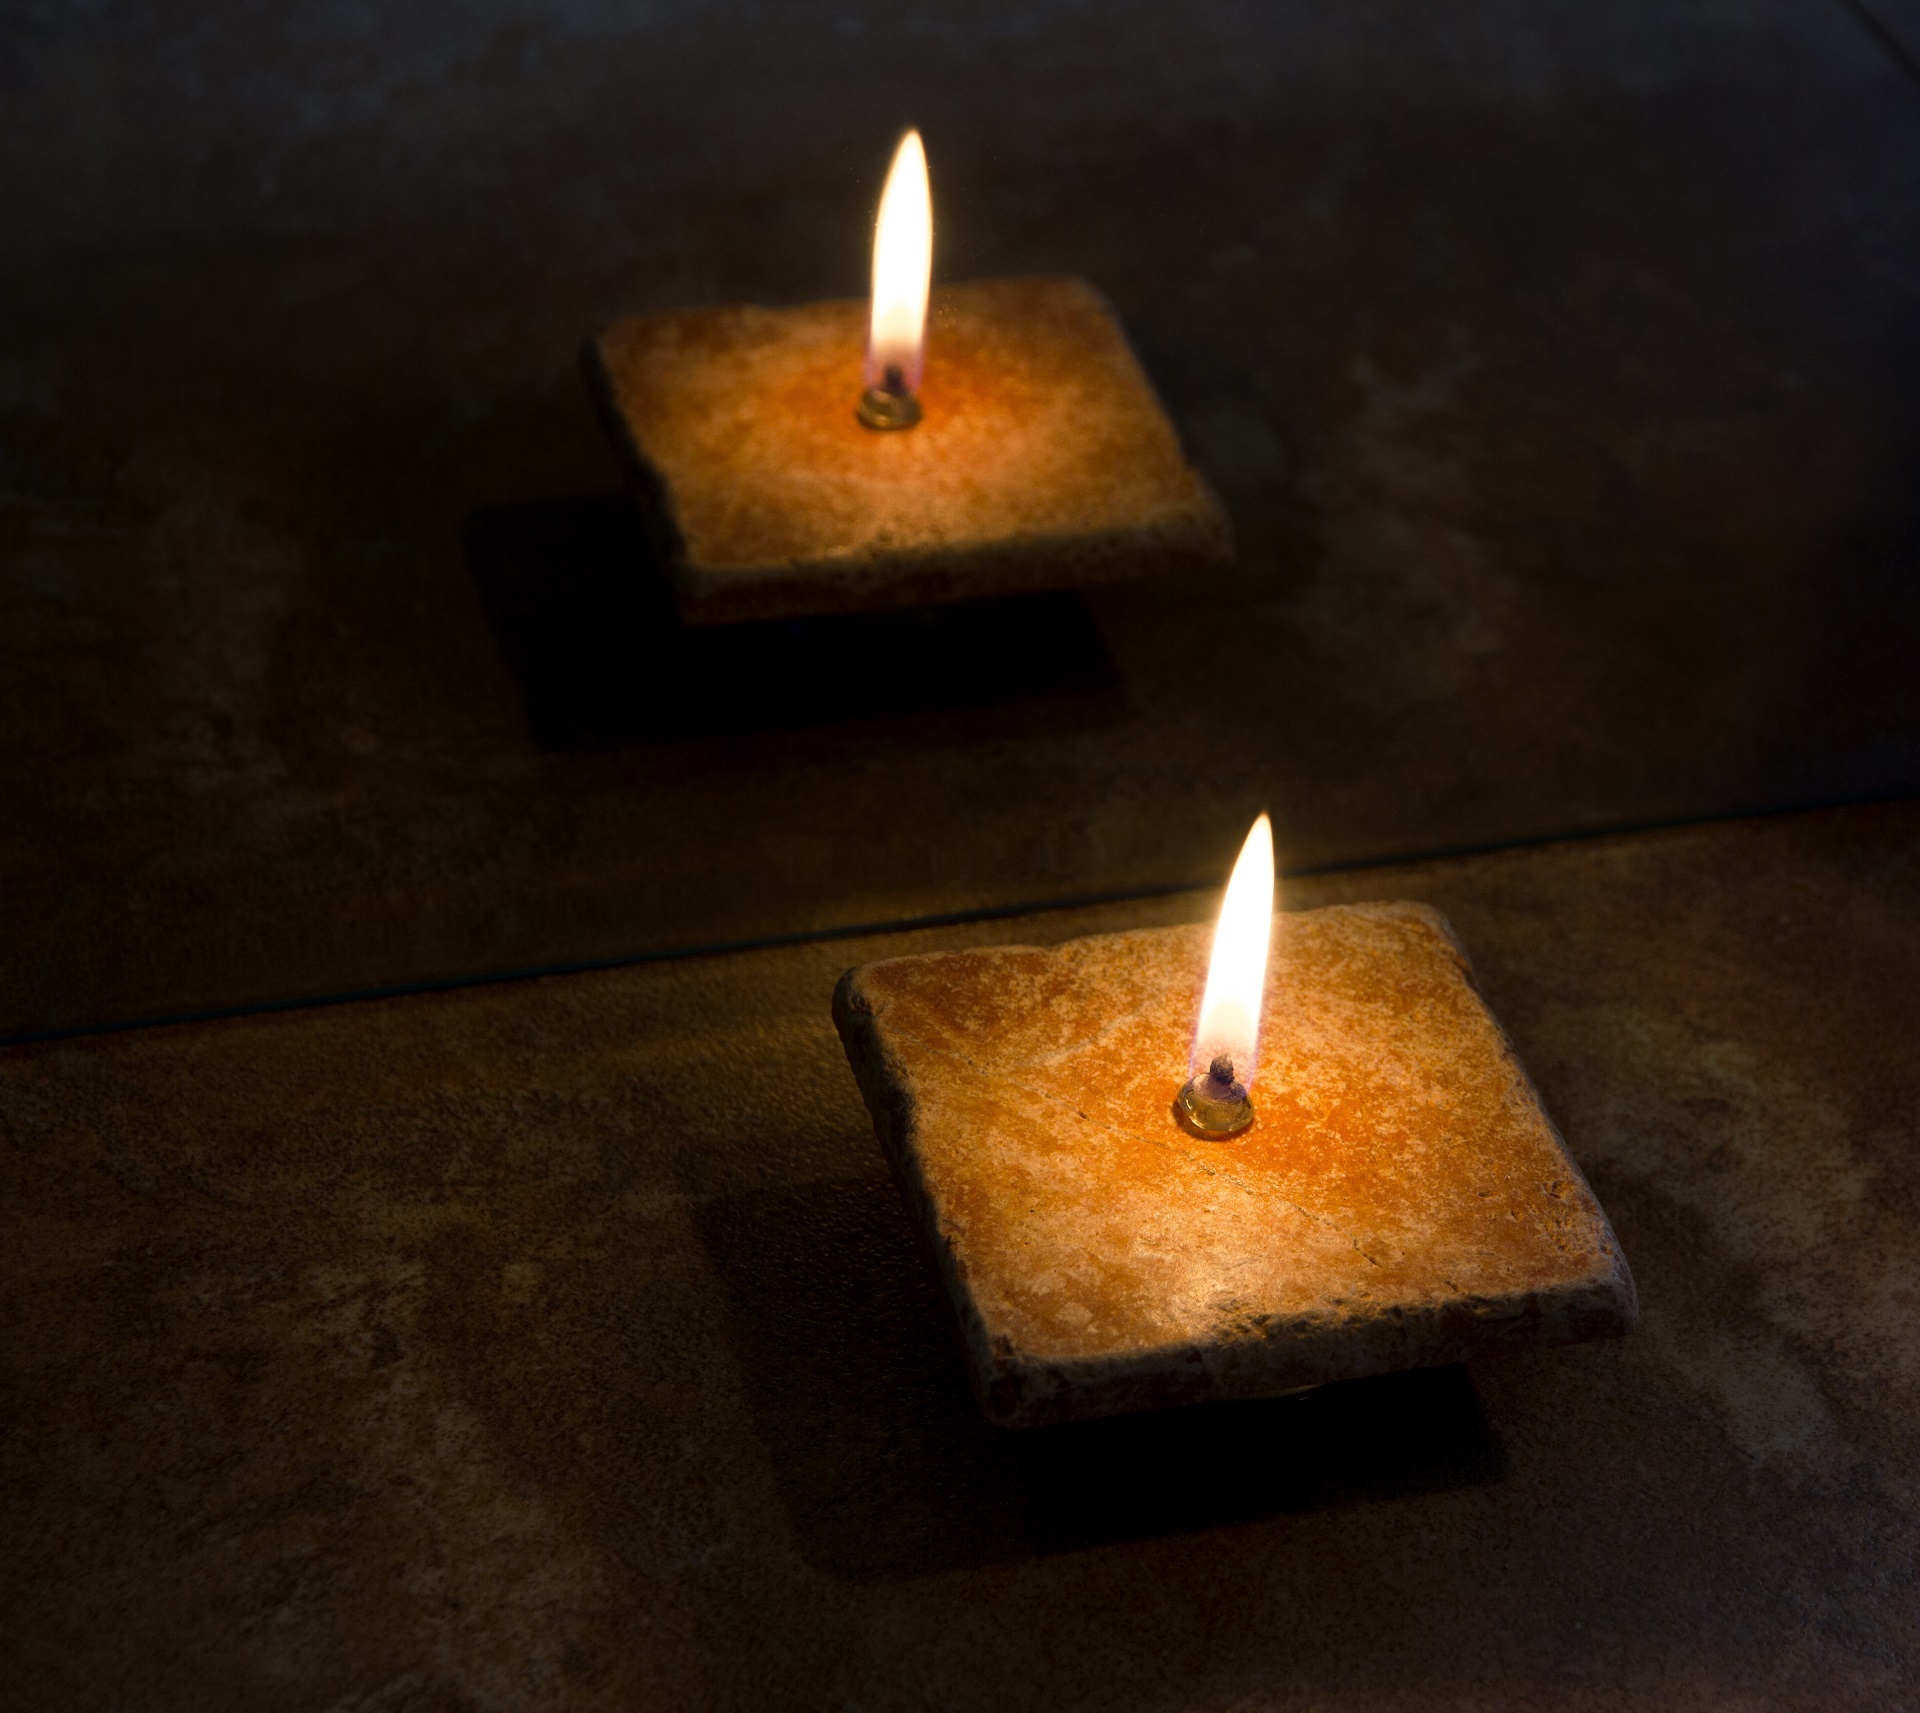
table, light, warm, reflection, flame, fire, romance, glow, darkness, candle, lighting, decor, burning, mirror, illuminate, shape, candlelight, warmth, wax, holder, still life photography